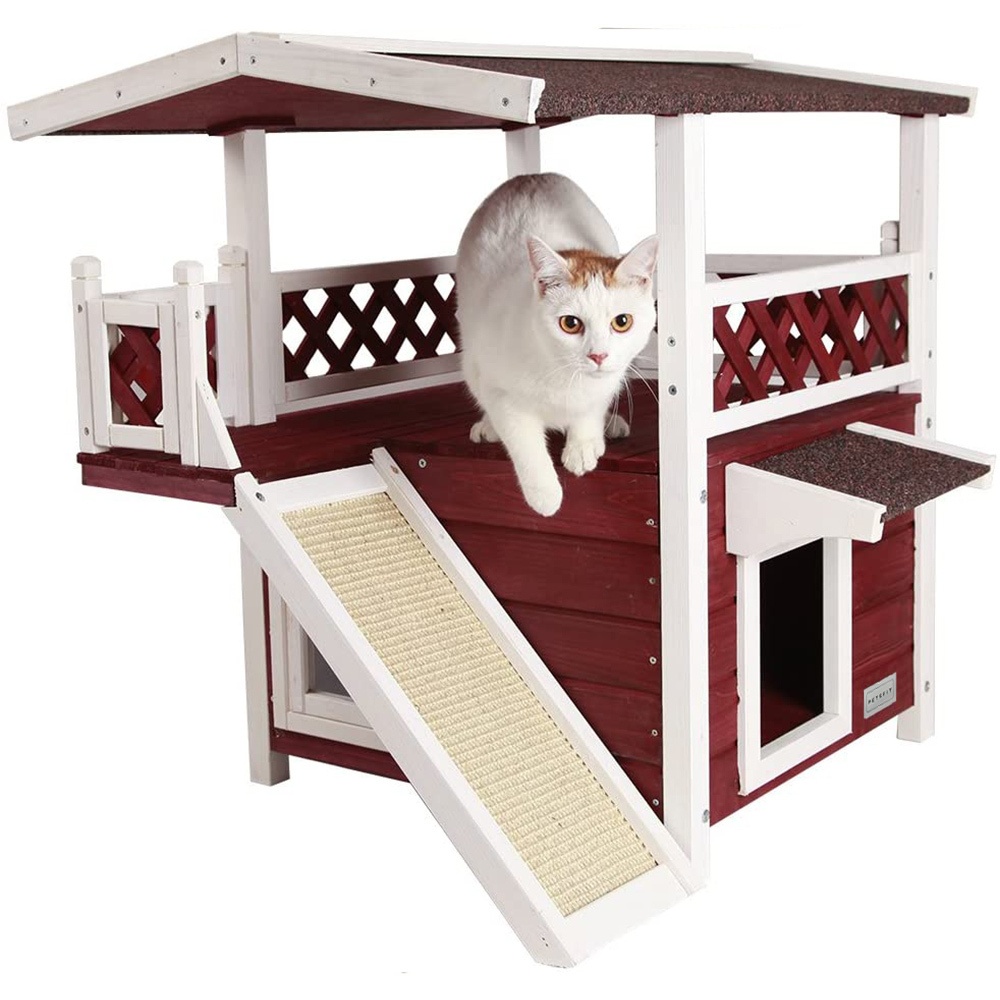
Cat House for Outdoor Cats Weatherproof with Scratching Pad and Escape Door
Brand: Giga Cloud Demo Store
Specifications Place of Origin China Main Color Red Main Material Solid Wood Dangerous Goods #dangerFlag# Dimensions & Weights Assembled Length (in.) 30.00 Assembled Width (in.) 22.00 Assembled Height (in.) 29.00 Weight (lbs) 27.28 Product Features Description Ideal cat feeding station on the upper level, keeping dogs out of the cat food. The providing ONLY-OUT emergency exit would prevent cats from being trapped. Additional windproof front door flap helps keeping cats warm in winter. The raised floor and the asphalt roof also help to keep inside dry. Constructed by 12mm thick solid Finnish spruce boards with thickened frame edging and extra panel support rod, coated with non-toxic water-based paint, providing best sturdiness to hold up in the elements. Cute stylish pet house for cats or small dogs to hide and sleep. The stair would help kittens or dogs to climb easily. Ideal Size for Shelter: Outer dimension: 30" L X 22"W X 29"H, inner dimension: 19" L X 19"W X 11"H, front door: 6"W X 7"H, escape door: 6"W X 6"H. Fits 1-2 cats or similar-sized pets such as small dogs or rabbits. Great size option for cats to take less body heat to warm up and keep heat inside when it is cold. Please verify measurements prior to booking.
Category: Animals & Pet Supplies > Pet Supplies > Cat Supplies > Cat Furniture